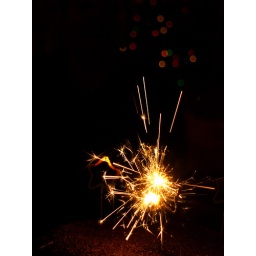
Jenny's birthday cake on fire in front of an out of season Christmas tree and lights...